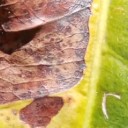
Label: Phoma